Bothy

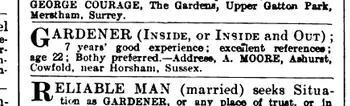

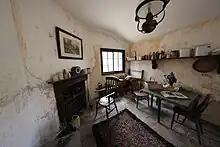
The interior of the gardener's bothy at Audley End House

The Gardeners Chronicle of 1906 rather grandly defines a bothy as “the apartments in a garden allotted for the residence of under gardeners”. These came in a variety of sizes. An advertisement from 1880 notes “two in bothy”. At the other end of the scale was “The Royal Bothy” at Frogmore (near Windsor castle) with accommodation for 24 gardeners, and of sufficient interest to be listed in Scientific American Building Monthly. A more recent summary mentions intermediate sized bothys housing three to six gardeners.